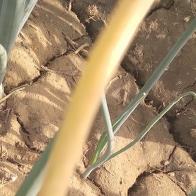
Crop: Onion
Condition: fusarium-d